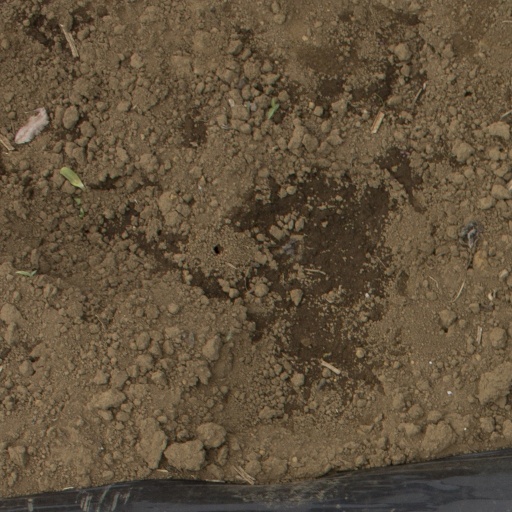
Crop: Jerusalem artichoke